The Reckoning (Penman novel)

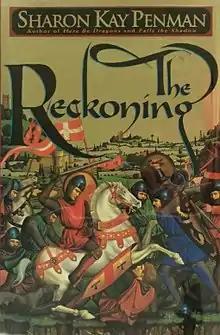
First edition (publ. Henry Holt)

The Reckoning is a medieval historical novel written by Sharon Kay Penman published in 1991. The plot is of Wales's Llewelyn ap Gruffydd's fight to keep Wales independent of England and of the love story between the Welsh Prince and Eleanor de Montfort. In her writing, Penman presents the nobility of the period and focuses on conflict on various levels from individual conflicts to wars between countries. The novel received generally good reviews.